Kendall, New South Wales

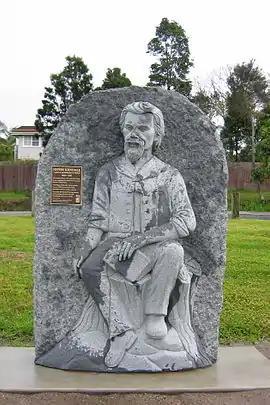
Henry Kendall statue in a town park

Kendall is a town on the Mid North Coast of New South Wales, Australia.